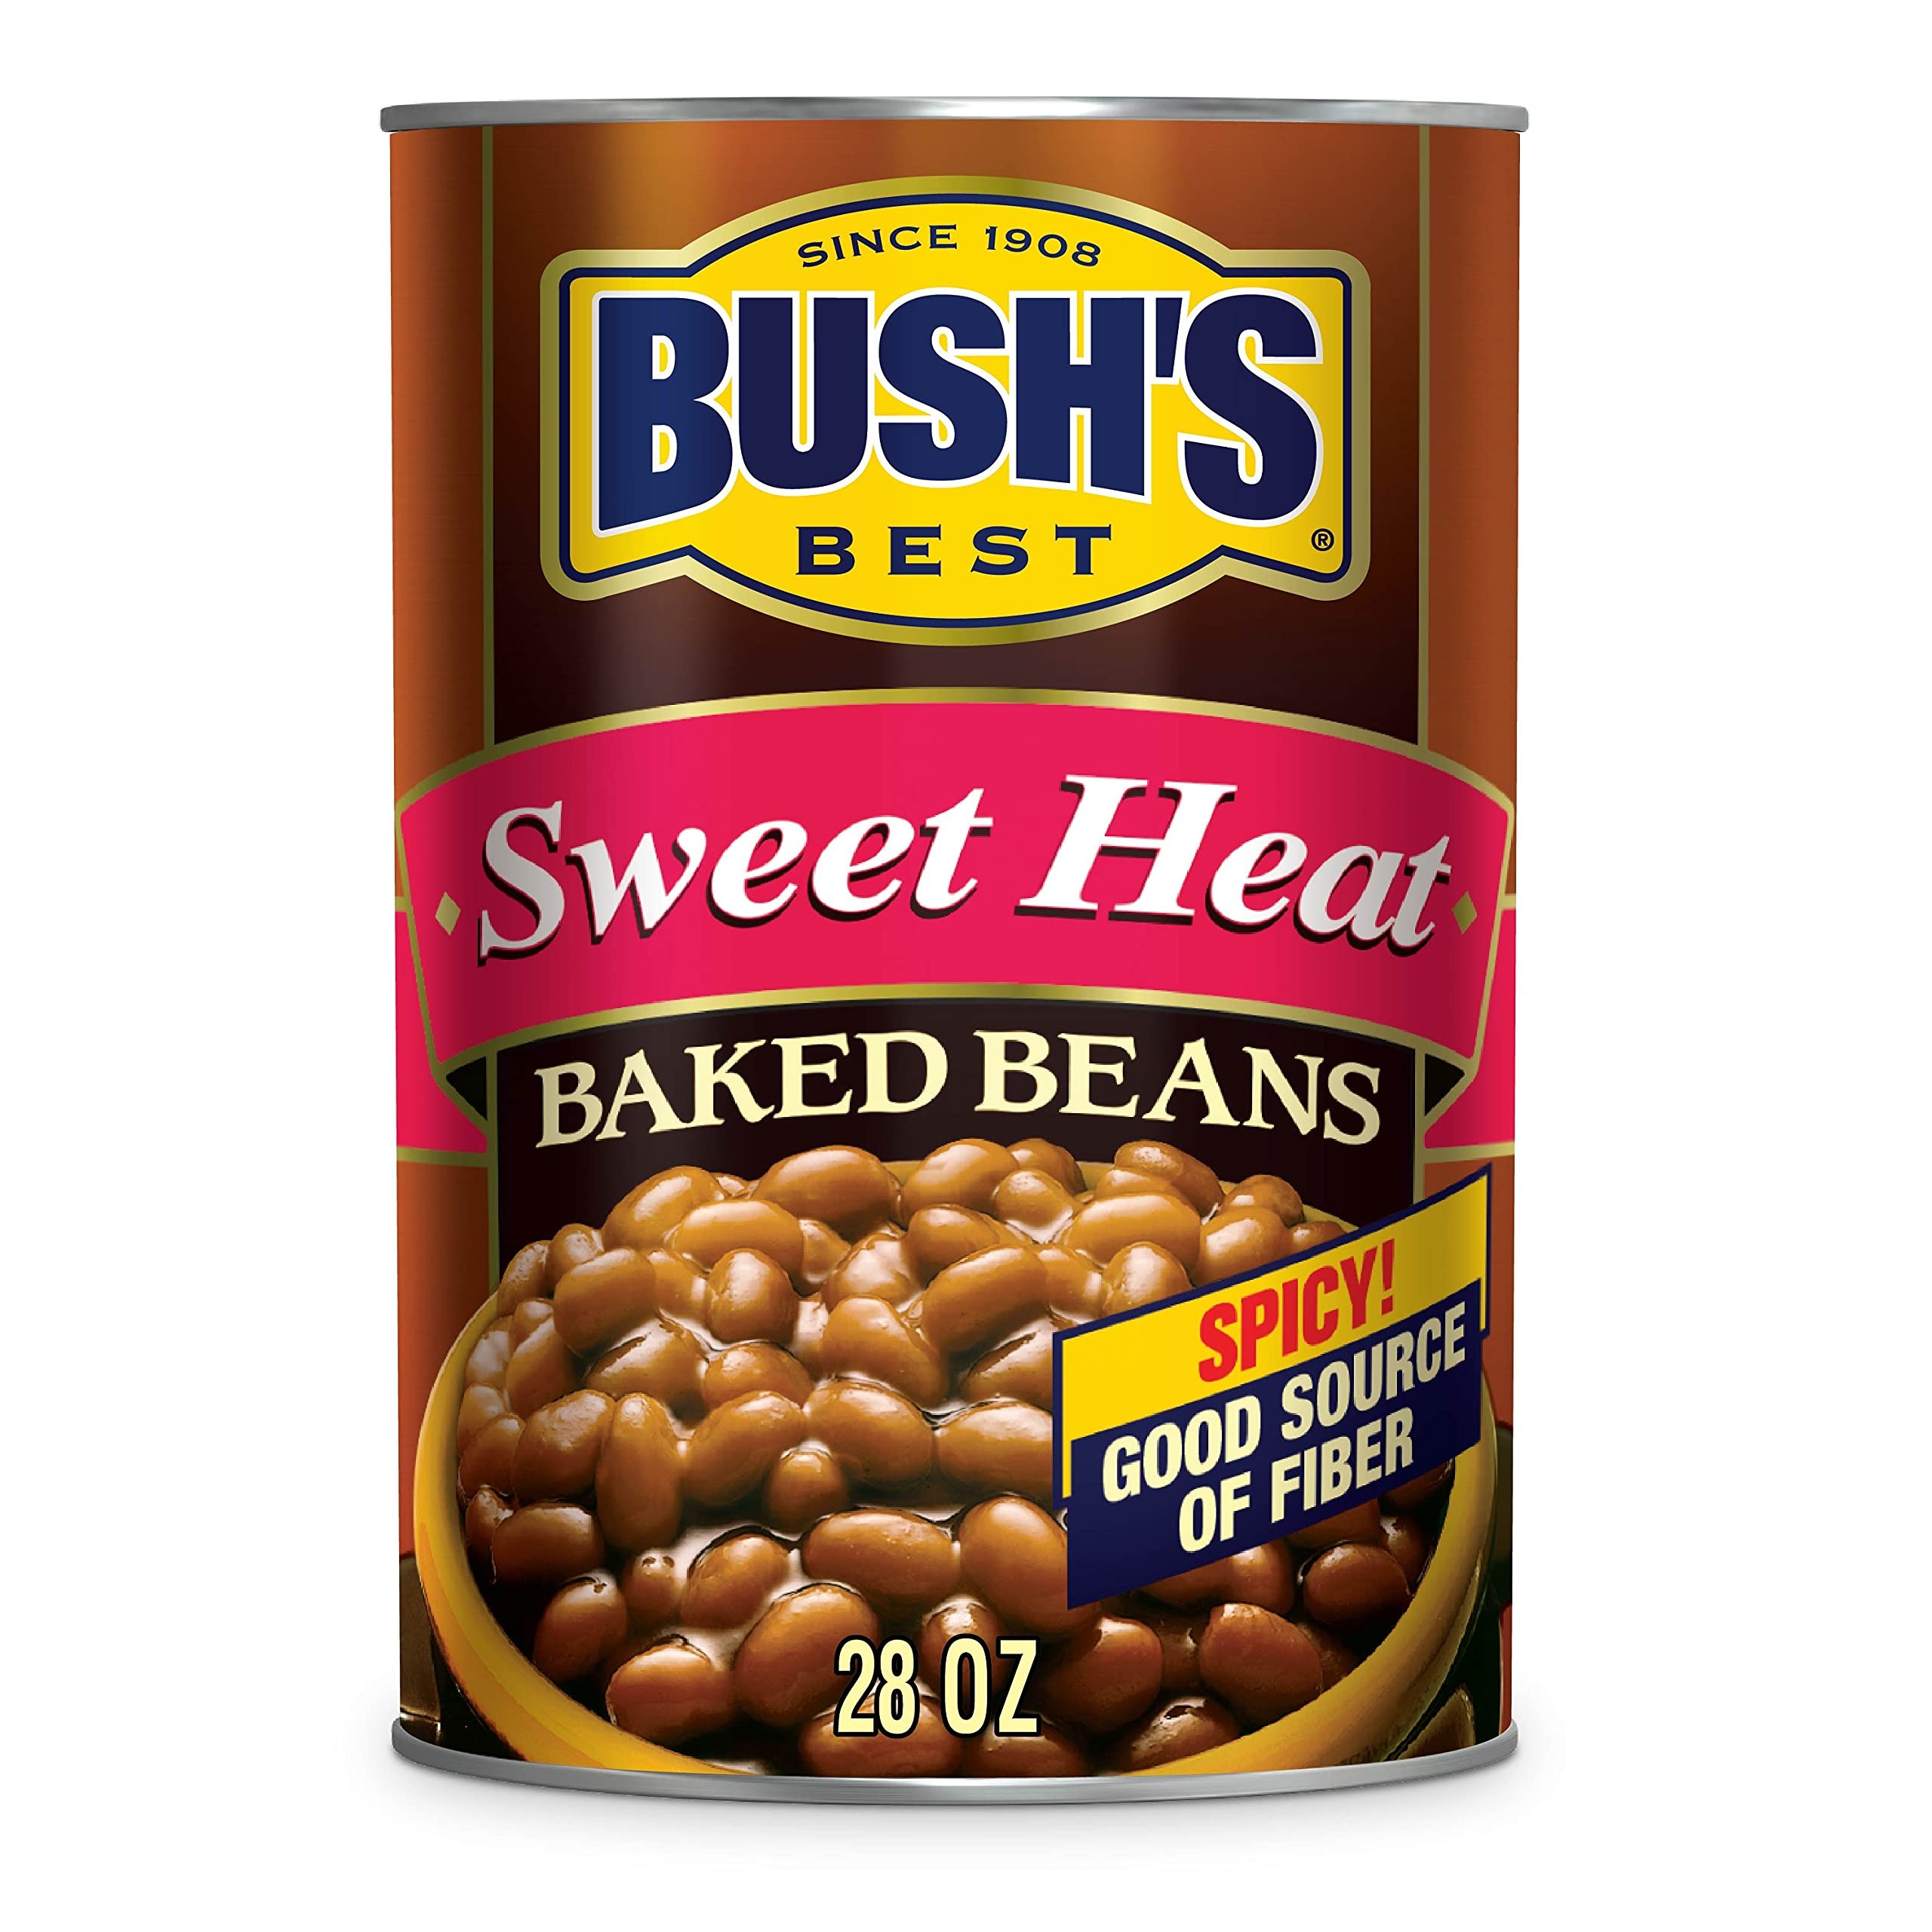
Item Name: Bush's Best Sweet Heat Baked Beans, 28 Oz
Bullet Point: Sweet heat baked beans
Value: 28.0
Unit: Ounce

Price: 2.22